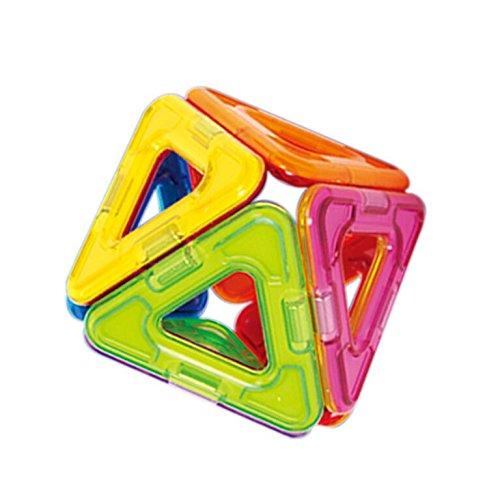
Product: Magformers Triangles Set (8-Pieces) Magnetic Building Blocks, Educational Magnetic Tiles Kit , Magnetic Construction STEM Set
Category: Toys & Games | Building Toys | Building Sets
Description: The original and authentic Magformers.
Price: $19.99
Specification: ProductDimensions:7.5x2.5x11.5inches|ItemWeight:5ounces|ShippingWeight:5ounces(Viewshippingratesandpolicies)|DomesticShipping:ItemcanbeshippedwithinU.S.|InternationalShipping:ThisitemcanbeshippedtoselectcountriesoutsideoftheU.S.LearnMore|ASIN:B008A07OPG|Itemmodelnumber:63085|Manufacturerrecommendedage:6yearsandup